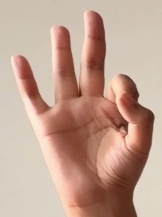
ASL sign: 9